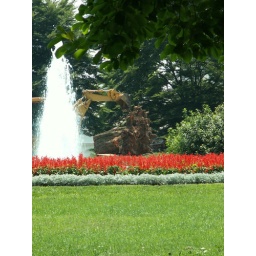
In the process of removing the trunk of the tree that fell the other night in a storm from the White house lawn